Virtual reality

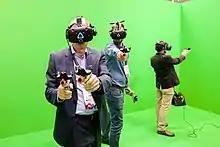
HTC Vive headsets worn at Mobile World Congress 2018

In 2013, Valve discovered and freely shared the breakthrough of low-persistence displays which make lag-free and smear-free display of VR content possible. This was adopted by Oculus and was used in all their future headsets. In early 2014, Valve showed off their SteamSight prototype, the precursor to both consumer headsets released in 2016. It shared major features with the consumer headsets including separate 1K displays per eye, low persistence, positional tracking over a large area, and Fresnel lenses. HTC and Valve announced the virtual reality headset HTC Vive and controllers in 2015. The set included tracking technology called Lighthouse, which utilized wall-mounted "base stations" for positional tracking using infrared light.